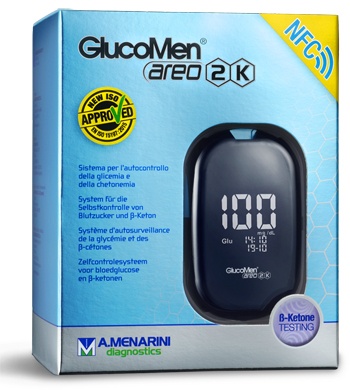
Glucometro glucomen areo 2k per automisurazione della glicemia da sangue intero capillare dimensione 85,5x56x18,2 mm peso 46 g
Scheda descrittiva GlucoMen areo 2K Descrizione Dispositivo medico-diagnostico in vitro . Sistema per l'autocontrollo della glicemia e della chetonemia. Sistema indicato per la determinazione quantitativa della concentrazione di glucosio e del beta-idrossibutirrato (beta-chetone) nel sangue intero capillare fresco. Concepito per l'autocontrollo del diabete mellito, per il monitoraggio e il controllo della glicemia e della chetonemia, può essere utilizzato anche in ambiente ospedaliero da personale medico-sanitario. Non è destinato alla diagnosi o allo screening del diabete e della chetonemia, ne all'uso su neonati. Non modificare la propria terapia sulla base del risultato dei test effettuati con lo strumento senza aver prima consultato il proprio medico o personale medico-sanitario. Caratteristiche generali Striscia reattiva esclusivamente GlucoMen areo Sensor e GlucoMen areo Beta-Ketone Sensor Misurazione della glicemia specificità per il beta-D-glucosio nel sangue Composizione enzimatica (per cm 2 ) di una striscia reattiva per la misurazione della glicemia - glucosio ossidasi (da Aspergillus niger ), 3,5% - mediatore: ione esacianoferrato (III), 17,5% - sostanze non reattive, 79% Misurazione della chetonemia beta-idrossibutirrato (beta-chetone) nel sangue Composizione enzimatica (per cm 2 di una striscia reattiva per la misurazione della chetonemia - D-3-idrossibutirrato deidrogenasi ( Pseudomonas sp. ) 1,5% w/w - coenzima (NAD+), 0,7% w/w - mediatore redox: 1,10-fenantrolina-5,6-dione, 20,0% w/w - sostanze non reattive: 77,8% w/w Unità di misura Glucosio mg/dL (non modificabile) Beta-chetone mmol/L (non modificabile) Intervallo di misurazione Glucosio 20-600 mg/dL Beta-chetone 0,1-8,0 mmol/L Tempo di risposta Glucosio 5 secondi Beta-chetone 8 secondi Volume campione Glucosio 0,5 microL Beta-chetone 0,8 microL Range di accettabilità dell'ematocrito Glucosio 10-70% (ematocrito compensato) Beta-chetone 20-60% (ematocrito compensato) Calibrazione test del glucosio i risultati sono equivalenti alla concentrazione del glucosio nel plasma (plasma capillare). Il sistema GlucoMen areo 2K viene calibrato sui valori del plasma capillare determinati con un analizzatore Yellow Springs 2300 (YSI). L'analizzatore YSI viene calibrato (come procedura di misurazione secondaria di riferimento) usando una serie di standard YSI (calibratori primari) acquisiti direttamente dal NIST (National Institute of Standards and Technology, USA). Calibrazione test della chetonemia il sistema GlucoMen areo 2K è stato calibrato sui valori di riferimento del plasma determinati con una procedura Stanbio Beta-Hydroxybutyrate LiquiColor, Procedure No. 2440 (Stanbio Laboratory, 1261 North Main Street, Boerne, Texas 78006). L'analizzatore che impiega il kit Stanbio (procedura di misurazione di riferimento secondaria) è stato calibrato con una serie di standard contenenti beta-idrossibutirrato (calibratori primari) preparati con metodo gravimetrico presso lo Stanbio Laboratory. Igienicità espulsione automatica della striscia reattiva mediante tasto di espulsione dedicato Campionamento aspirazione automatica del campione di sangue per capillarità BVC controllo volume di sangue aspirato. Il sangue viene autoaspirato per capillarità dal sensore e non appena raggiunge l'elettrodo di rilevazione, la misurazione si avvia automaticamente. La reazione non avviene se il volume di sangue del campione non raggiunge la quantità minima richiesta (se il volume è insufficiente viene visualizzato l'errore Er 3) Uso di siti alternativi (AST) consentito (palmo della mano e avambraccio) Capacità di memoria 730 risultati glicemici e 100 risultati del Beta-chetone con marcatori, date e orari. Quando la memoria è piena, il nuovo risultato sostituirà quello più vecchio Connessione esterna mediante cavo dedicato, NFC o dispositivo Bluetooth Specifiche di uscita cavo di collegamento USB richiedibile gratuitamente al numero verde 800 869110 del Servizio Clienti A. Menarini Diagnostics Durata della batteria 900 test minimo, o circa 1 anno (2-3 test al giorno) Ambiente operativo Glucosio temperatura: 5-45°C umidità relativa: 20%-90% (senza condensa) Beta-chetone temperatura: 10-40°C umidità relativa: <85% Dimensioni 85,5 mm (L) x 56 mm (P) x 18,2 mm (A) Peso 46 g (senza batterie) Modalità d'uso Procedura test della glicemia 1. Introdurre un nuovo sensore GlucoMen areo Sensor (colore bianco) nell'apertura per l'inserimento dei sensori. Il simbolo della goccia inizierà a lampeggiare sul display e il simbolo glucosio "Glu" comparirà in basso a sinistra. Se non comparisse niente sul display, rimuovere il sensore, inserirlo nuovamente nell'apertura e attendere che il simbolo della goccia inizi a lampeggiare. Per informazioni su come utilizzare la penna pungidito, leggere le relative istruzioni per l'uso. 2. Tenere l'estremità del sensore a contatto con la goccia di sangue fino al riempimento del visore di controllo. A quel punto si sentirà un segnale acustico (se abilitato) e il display visualizzerà un conto alla rovescia. 3. Leggere i risultati del test. Un segnale acustico annuncerà la comparsa sullo schermo del risultato del test con il simbolo glucosio "Glu". 4. Per rimuovere il sensore premere il tasto di espulsione. Lo strumento si spegnerà. Procedura test della chetonemia 1. Introdurre un nuovo sensore GlucoMen areo Beta-Ketone Sensor (colore viola chiaro) nell'apertura per l'inserimento dei sensori. Il simbolo della goccia inizierà a lampeggiare sul display e il simbolo chetoni "Keth" comparirà in basso a sinistra. Se non compare niente sul display, rimuovere il sensore, inserirlo nuovamente nell'apertura e attendere che il simbolo della goccia inizi a lampeggiare. 2. Tenere l 'estremità del sensore a contatto con la goccia di sangue fino al riempimento del visore di controllo. Si sentirà un segnale acustico (se abilitato) e il display visualizzerà un conto alla rovescia. 3. Leggere i risultati del test. Un segnale acustico annuncerà la comparsa sullo schermo del risultato del test con il simbolo chetoni " Keth". Il simbolo lampeggerà fino allo spegnimento dello strumento. 4. Per rimuovere il sensore premere il tasto di espulsione. Lo strumento si spegnerà. Non utilizzare i sensori GlucoMen areo Beta-Ketone Sensor per testare campioni prelevati da siti alternativi: utilizzare esclusivamente sangue capillare fresco prelevato dai polpastrelli. Avvertenze Tenere lo strumento, i sensori e gli altri componenti lontani dalla portata e dalla vista dei bambini. Le parti di piccole dimensioni possono costituire un pericolo di soffocamento. Maneggiare il flacone e i sensori con mani pulite e asciutte. Smaltire il flacone e i sensori usati conformemente alle normative locali. Maneggiare il sangue può essere pericoloso: prestare estrema attenzione maneggiando il sangue, i sensori, le lancette e lo strumento. Conservazione Condizioni di conservazione dello strumento: - temperatura: -20-50°C; - umidità relativa: 20-90%. Non conservare o usare lo strumento in ambienti dove: - la temperatura potrebbe fluttuare in modo repentino; - l'umidità è elevata e causa condensa (bagno, lavanderia, cucina, ecc.); - si è in presenza di un forte campo elettromagnetico (in prossimità di un forno a microonde, di un telefono cellulare, ecc.). Formato Confezione da 1 pezzo. Cod. 49195
Brand: A.MENARINI DIAGNOSTICS
Category: Health & Beauty > Health Care > Biometric Monitors > Blood Glucose Meters